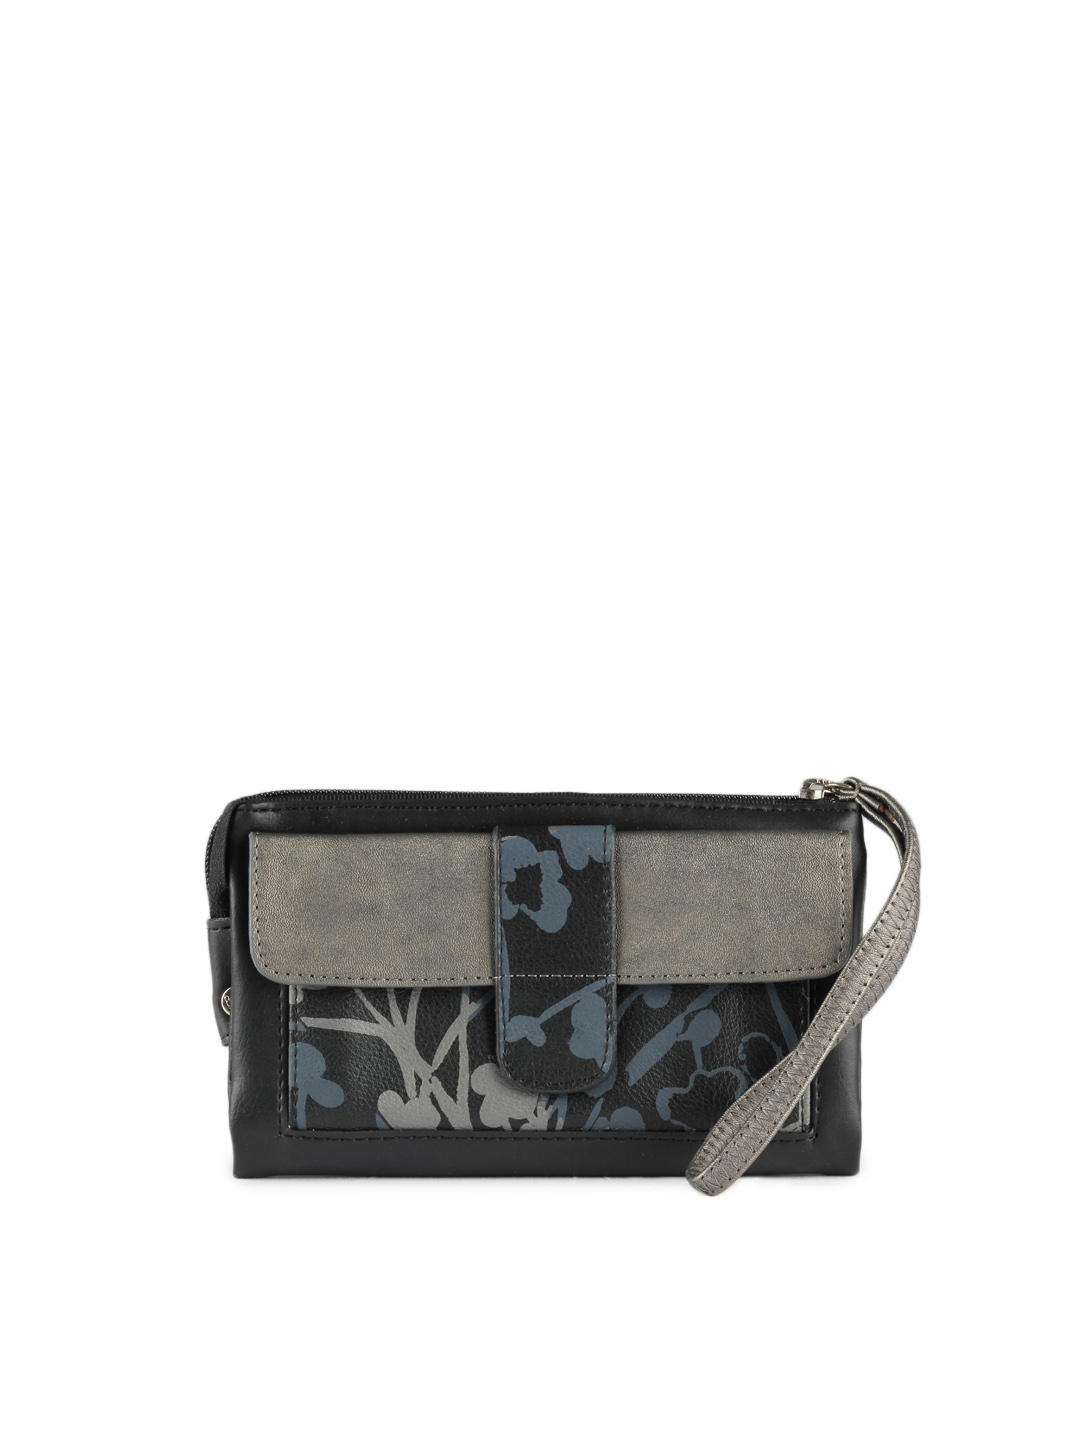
Baggit Women Black Bunny Rosy Purse
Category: Accessories / Bags / Clutches
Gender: Women
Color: Black
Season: Summer 2012
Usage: Casual